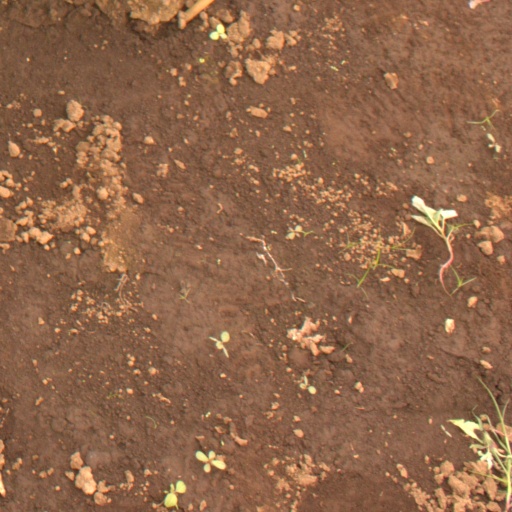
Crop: soybean